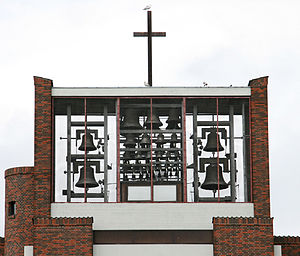
Brøndby Strand Kirke
Brøndby Strand Kirke. Klokkespil med 48 klokker fra 10 kg til 1250 kg.
Brøndby Strand Kirke blev indviet 1. søndag i advent, d. 2. december 1984. Kirken er tegnet af arkitekt Jørgen Blytmann.